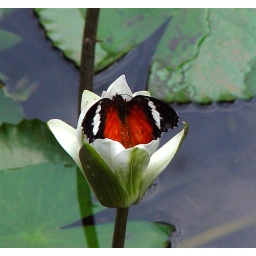
Another beautiful butterfly at the Bali Butterfly Farm, sitting in a Lotus flower.